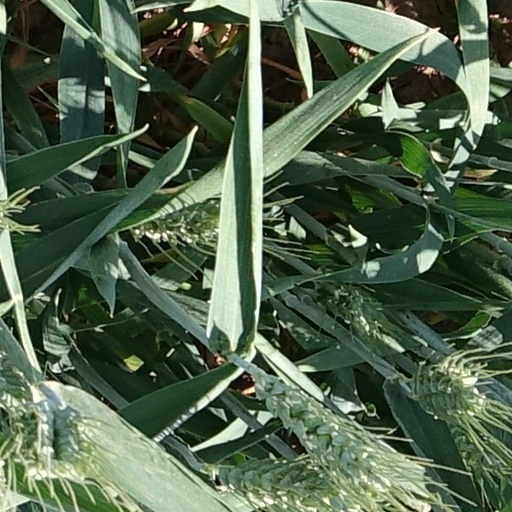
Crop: wheat